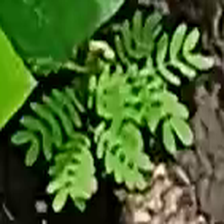
Weed species: Dwarf_cassia_(Chamaecrista pumila)